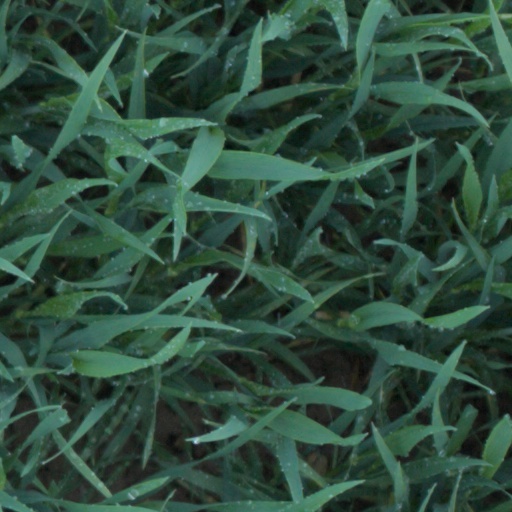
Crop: wheat